Patty Wetterling

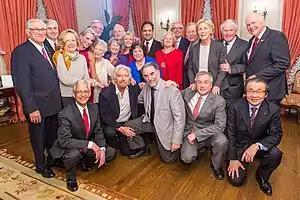
Patty Wetterling (in purple) with the Board of Directors of the International Centre for Missing & Exploited Children

Wetterling is a member of the Board of Directors of the International Centre for Missing & Exploited Children (ICMEC), a global nonprofit organization that combats child sexual exploitation, child pornography, and child abduction.